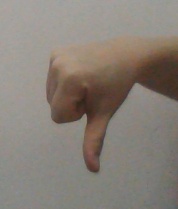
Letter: waw